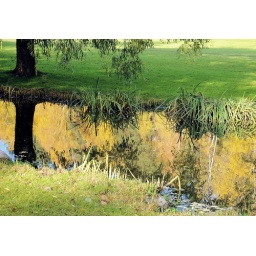
in Sundbyberg, Sweden- reflection of the yellow trees in the strong sun in the background